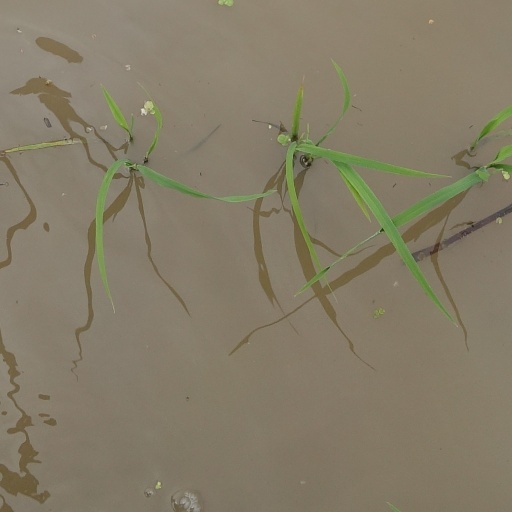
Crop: rice